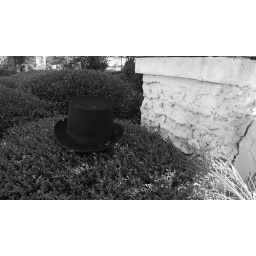
Here's another wedding shot. This time it's a hat on a bush; and it's in black and white.